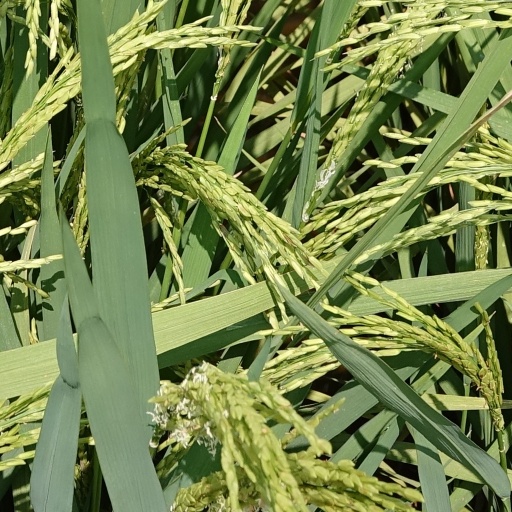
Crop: rice